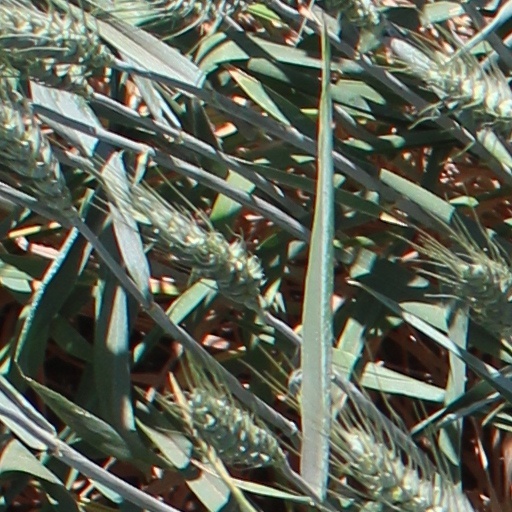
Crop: wheat